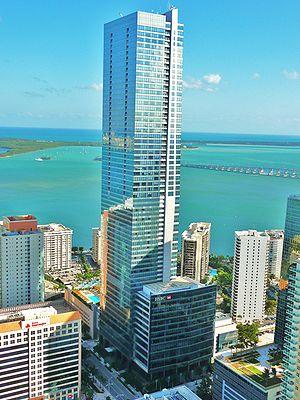
Miami est une ville des États-Unis, centre financier et culturel de niveau international, située dans le Sud-Est de l'État de Floride, sur la côte de l'océan Atlantique. Elle est le siège du comté de Miami-Dade.